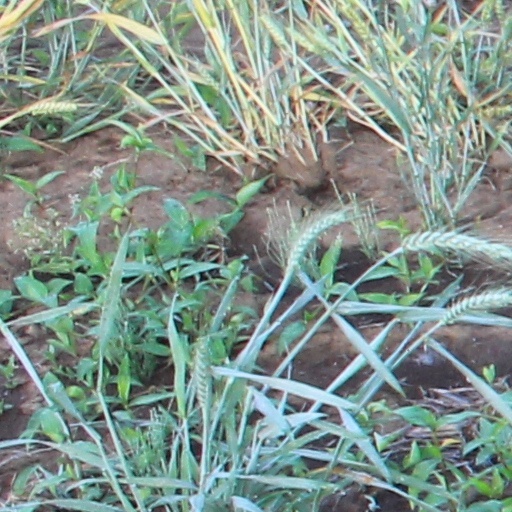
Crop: wheat